Sky position (RA, Dec in degrees): 201.197, 17.276
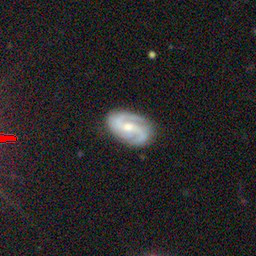
Galaxy morphology: Unbarred Loose Spiral Galaxies